Bellwood (Richmond, Virginia)

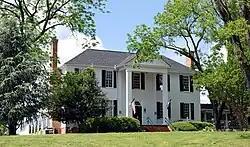
Bellwood in 2019

Bellwood, also known at various times over the past two centuries as Sheffields, New Oxford, Auburn Chase, and currently as Defense Supply Center Richmond Officers' Club-Building 42, is a historic plantation house located south of Richmond in Chesterfield County, Virginia.